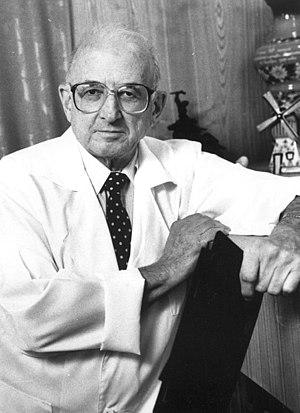
Inna Vladimirovna Makarova, née à Taïga le 28 juillet 1926 et morte le 25 mars 2020 à Moscou, est une actrice soviétique puis russe.